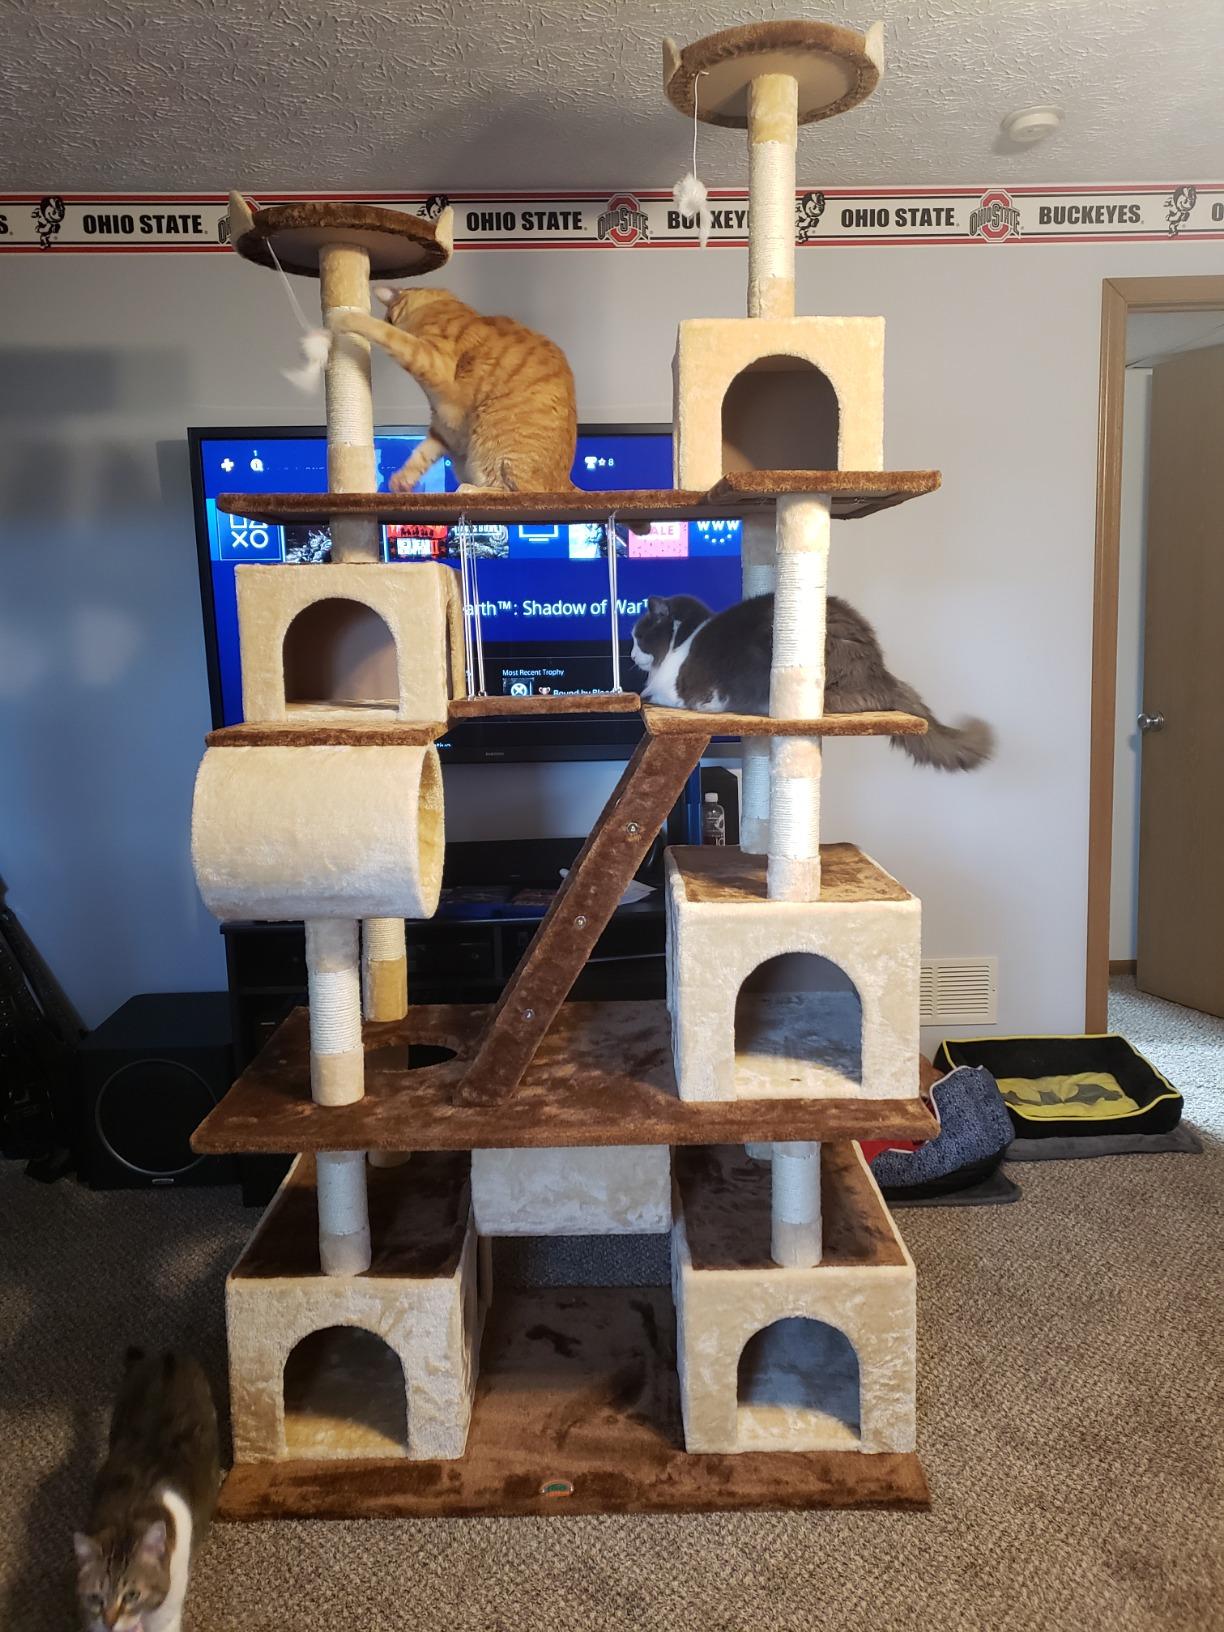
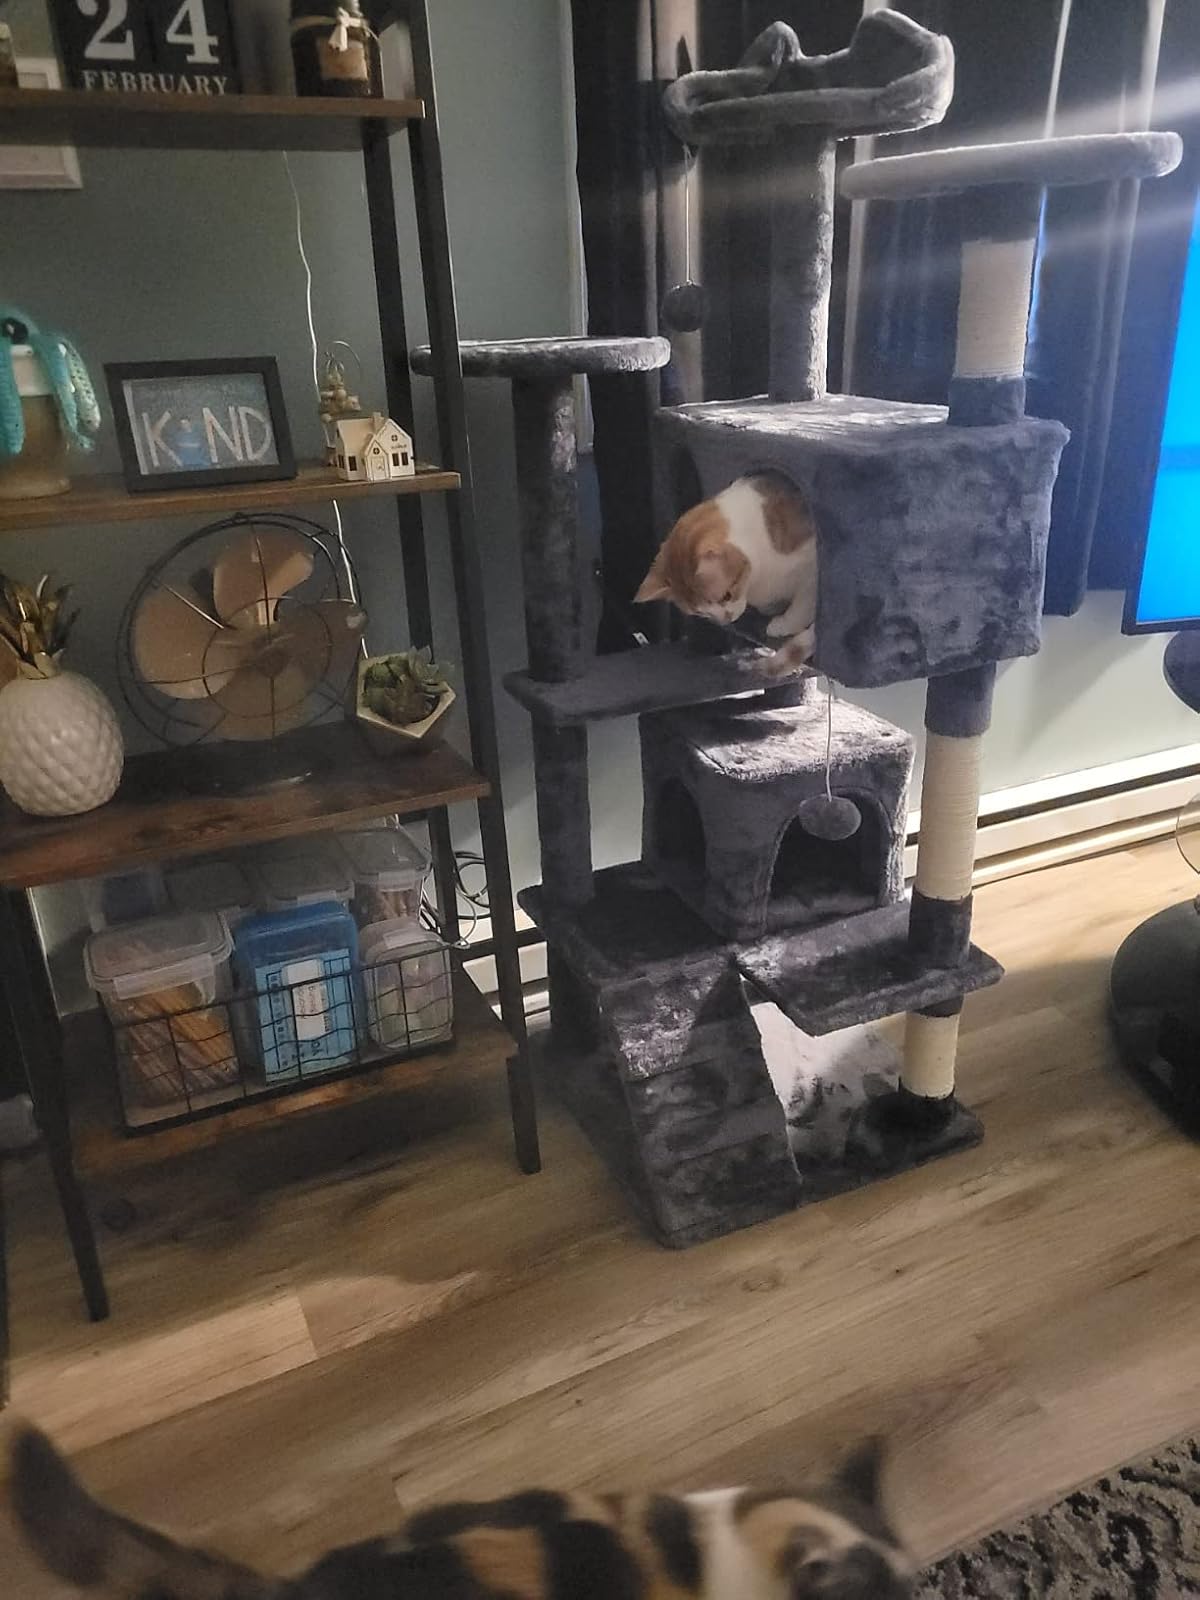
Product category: items_cat tree
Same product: no